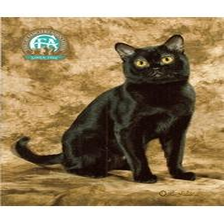
Species: cat
Breed: Bombay